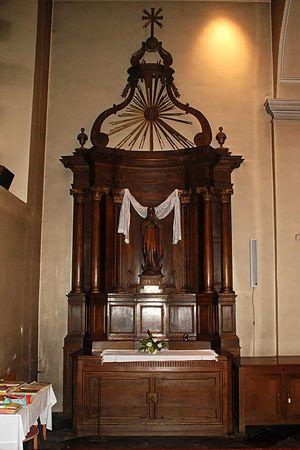
Belgique - Brabant wallon - Ottignies - Église Saint-Rémi
L'église Saint-Rémi est une église catholique de style classique située à Ottignies, section de la ville belge d'Ottignies-Louvain-la-Neuve, dans la province du Brabant wallon.